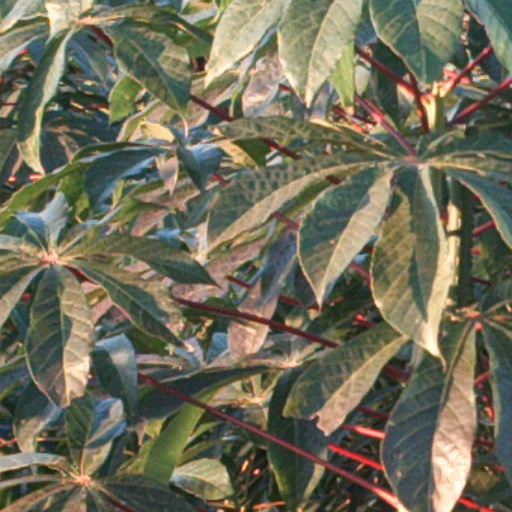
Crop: cassava